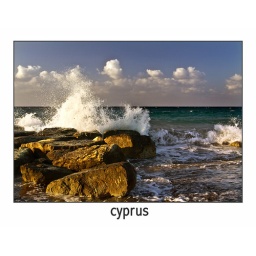
Waves thrown up by a passing boat added some drama to this beach shot